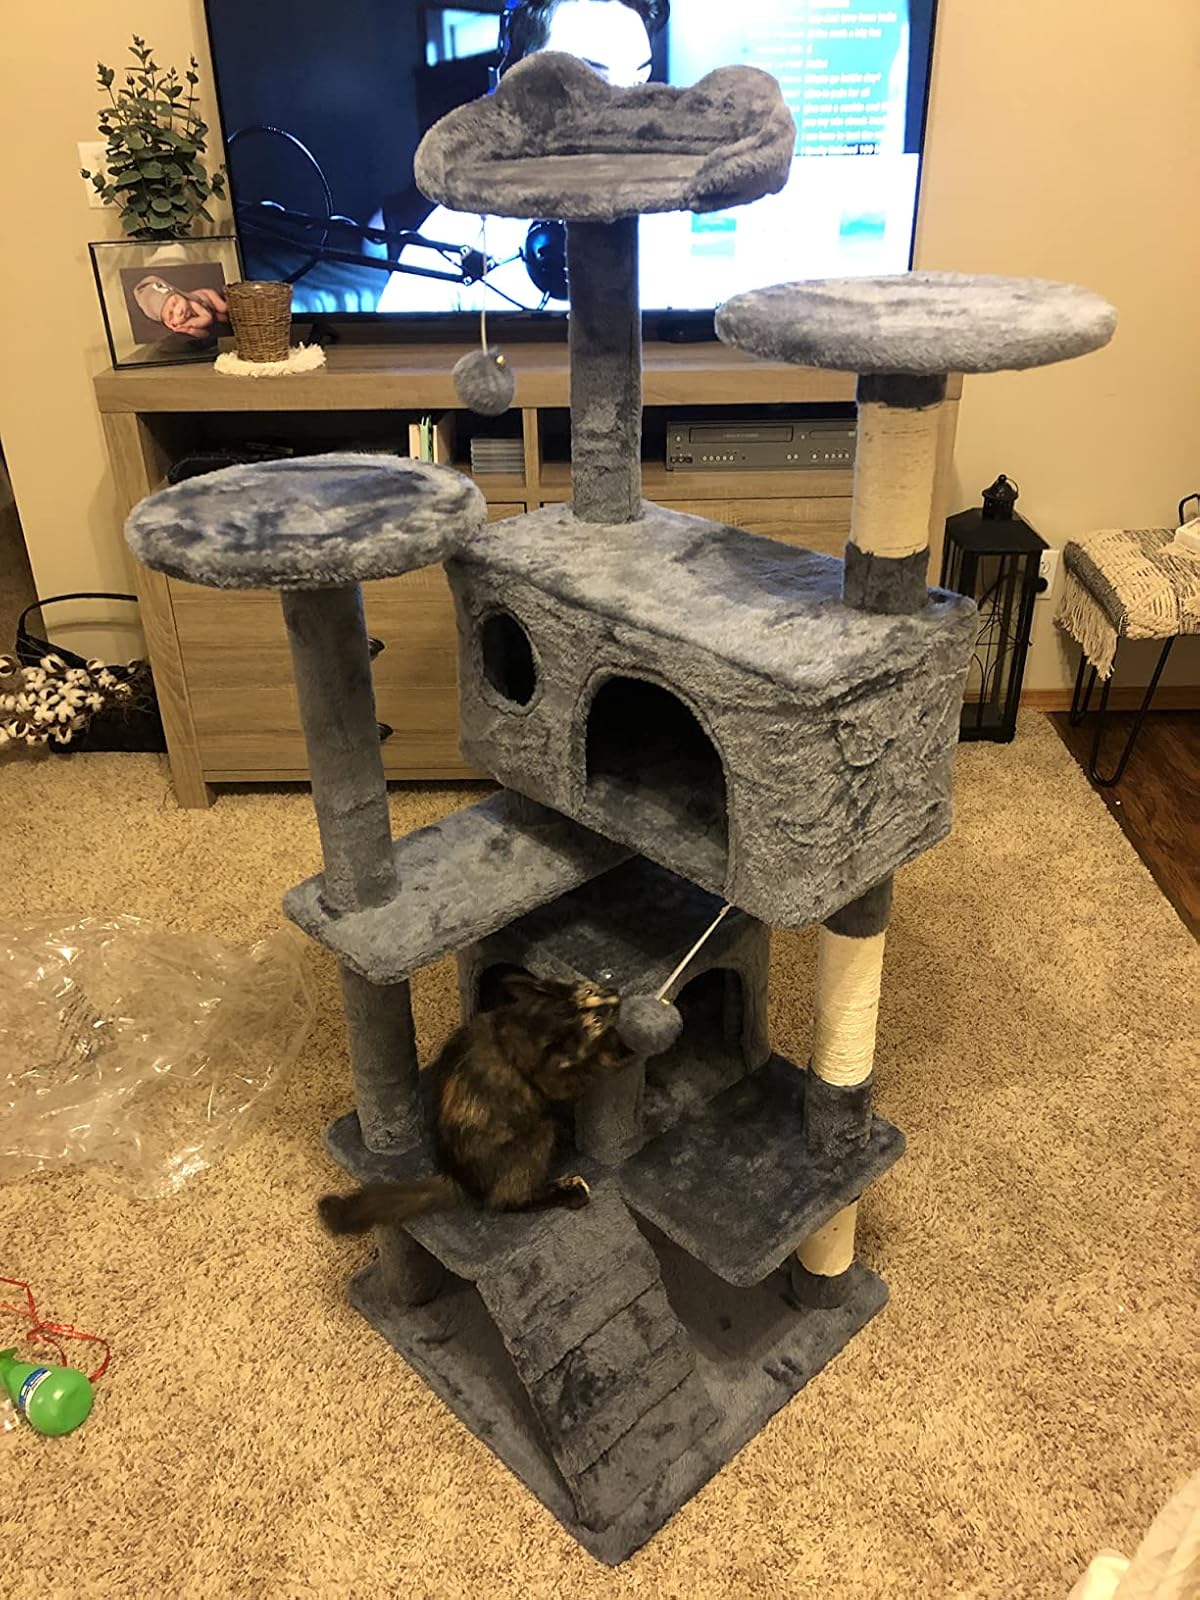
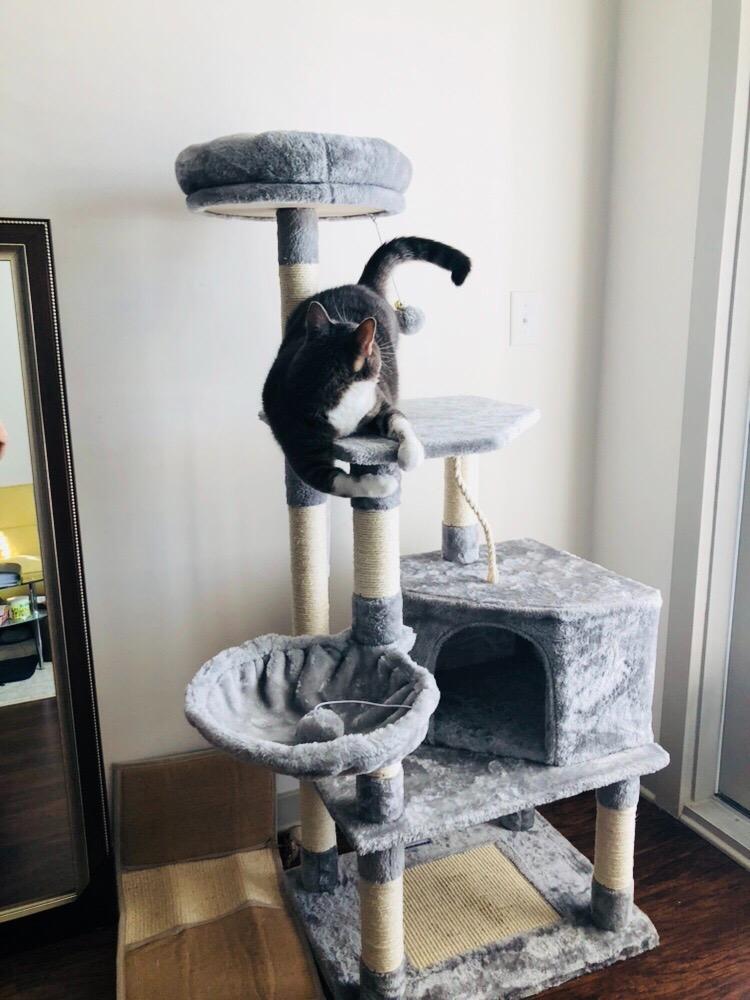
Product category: items_cat tree
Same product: no